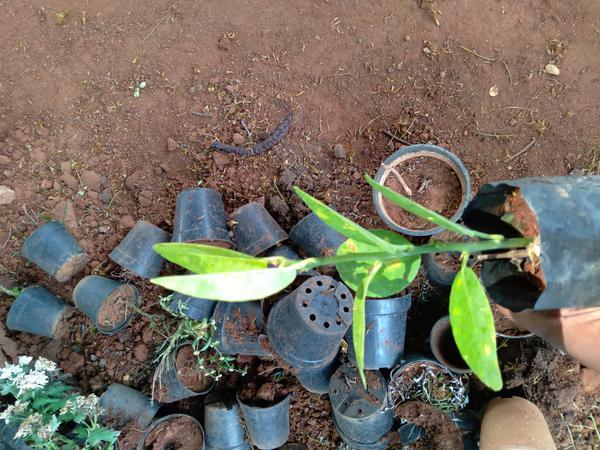
Plant: Lemon